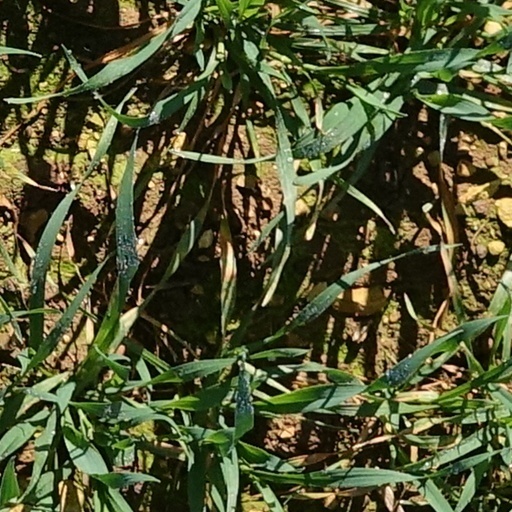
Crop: wheat